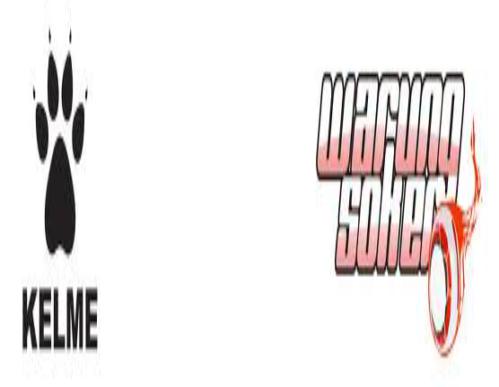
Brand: Kelme
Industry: Sports